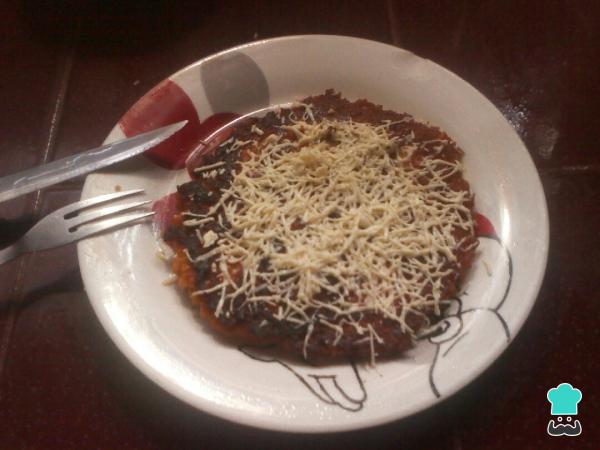
Sirve las cachapas de maíz dulce con plátano y acompaña con un poco de mantequilla y queso blanco rallado... ¡buen provecho!Y si quieres seguir cocinando platos similares aquí tienes varias opciones:Cachapas de auyama y plátanoCachapas de zanahoriaCachapas de dulce de guayaba